Rick Jones (baseball coach)

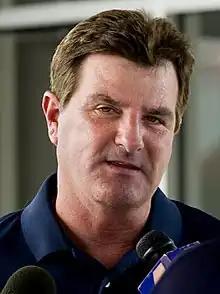
Jones in 2008

Rick Jones is an American college baseball coach who most recently served as the head coach of the Tulane Green Wave baseball team. He held that position for 21 seasons – from 1994 to 2014.